Shildon

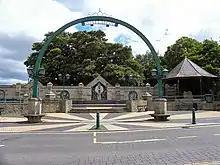
The square

Ahead of the new Millennium the town received £24 million in funding to make improvements to the town. These improvements included £380,000 for a new town square which is home to a 6-foot statue of Timothy Hackworth.